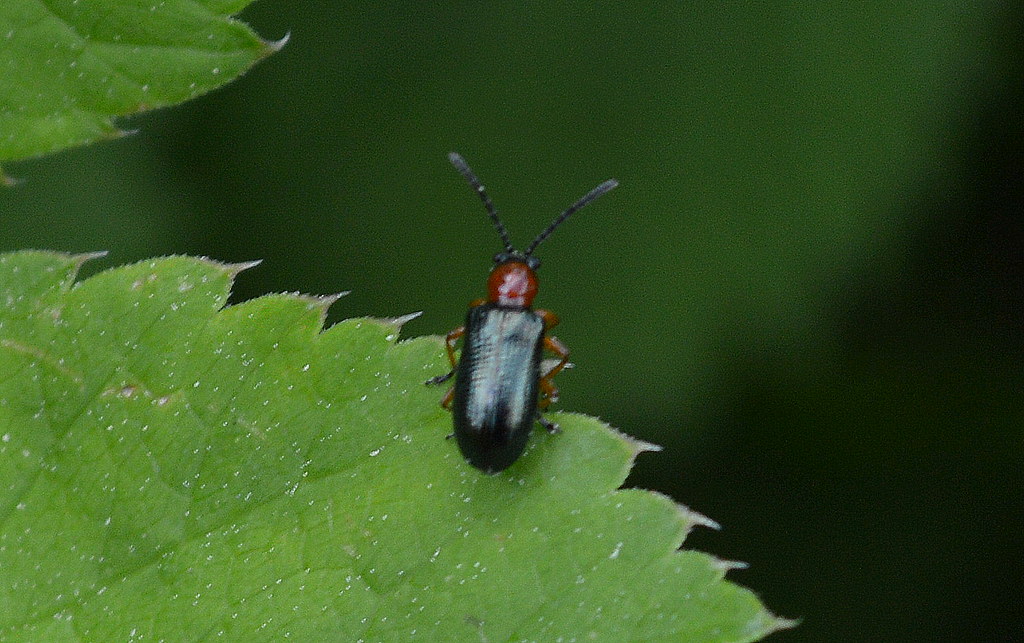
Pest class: cereal_leaf_beetle